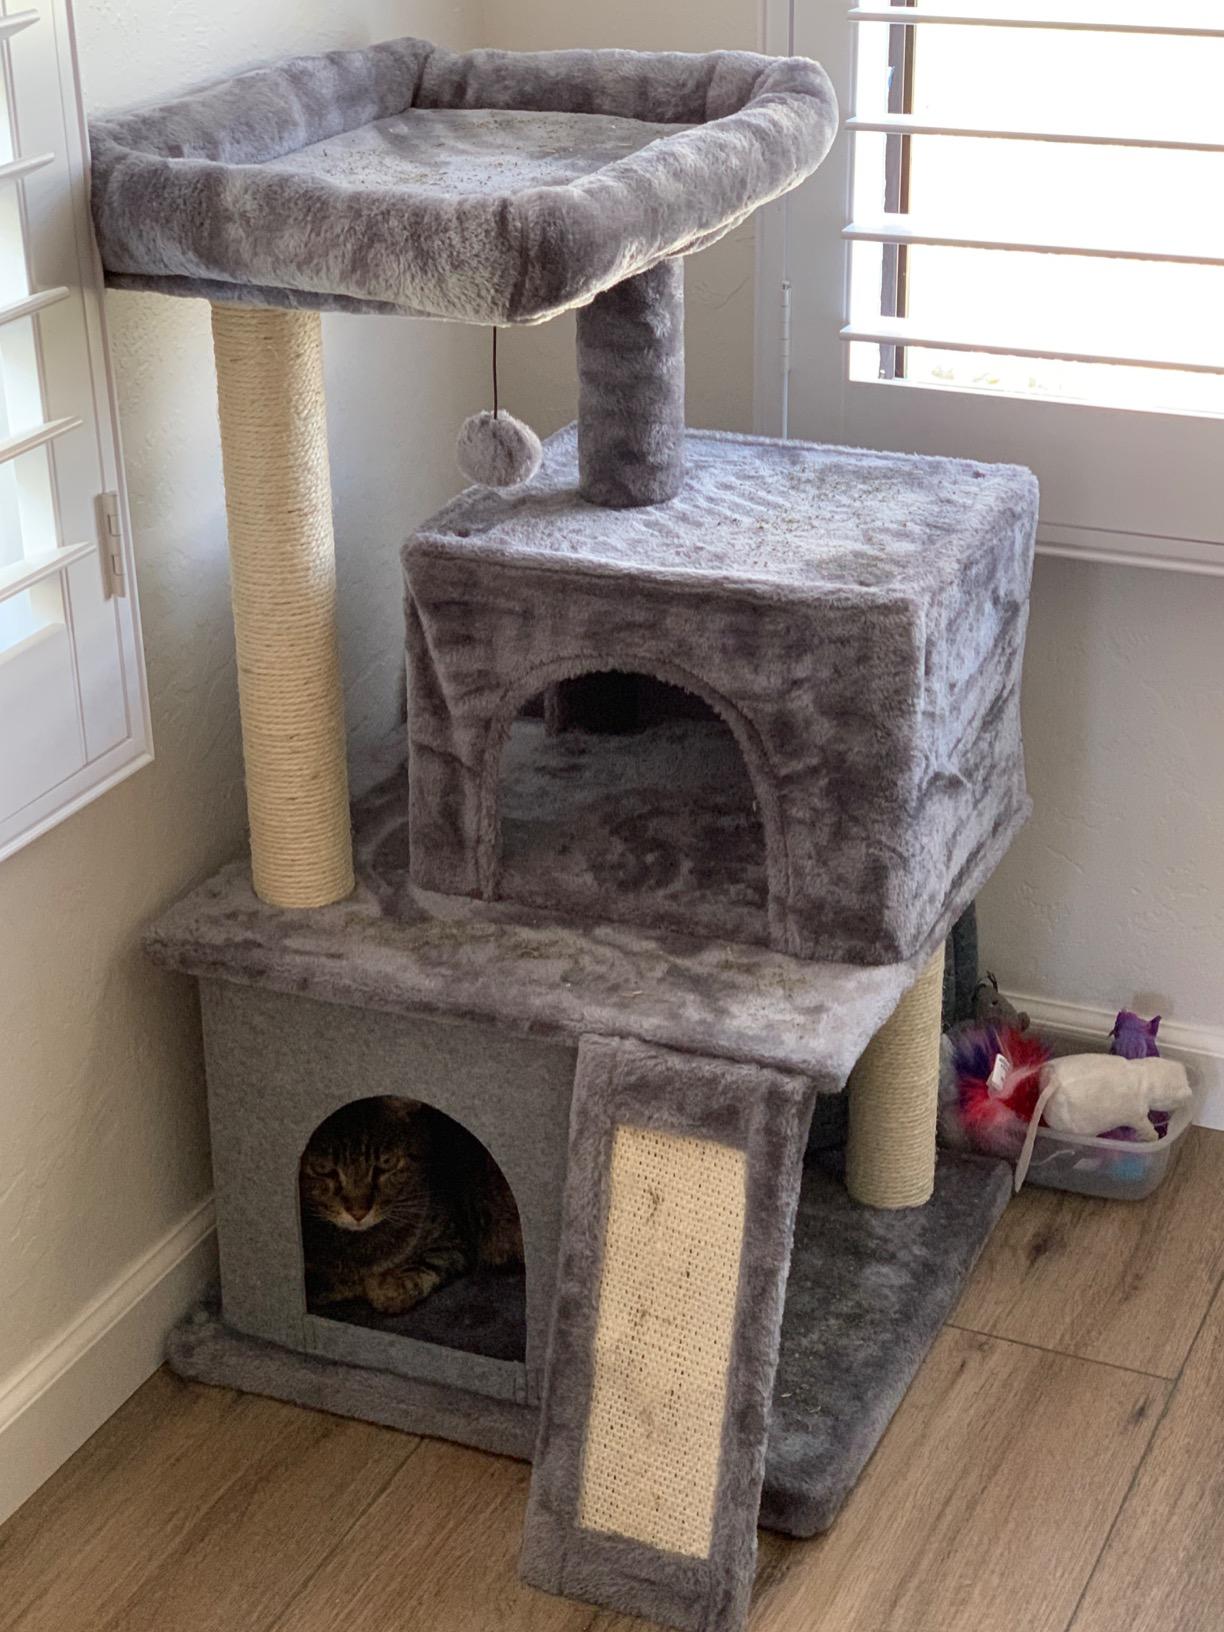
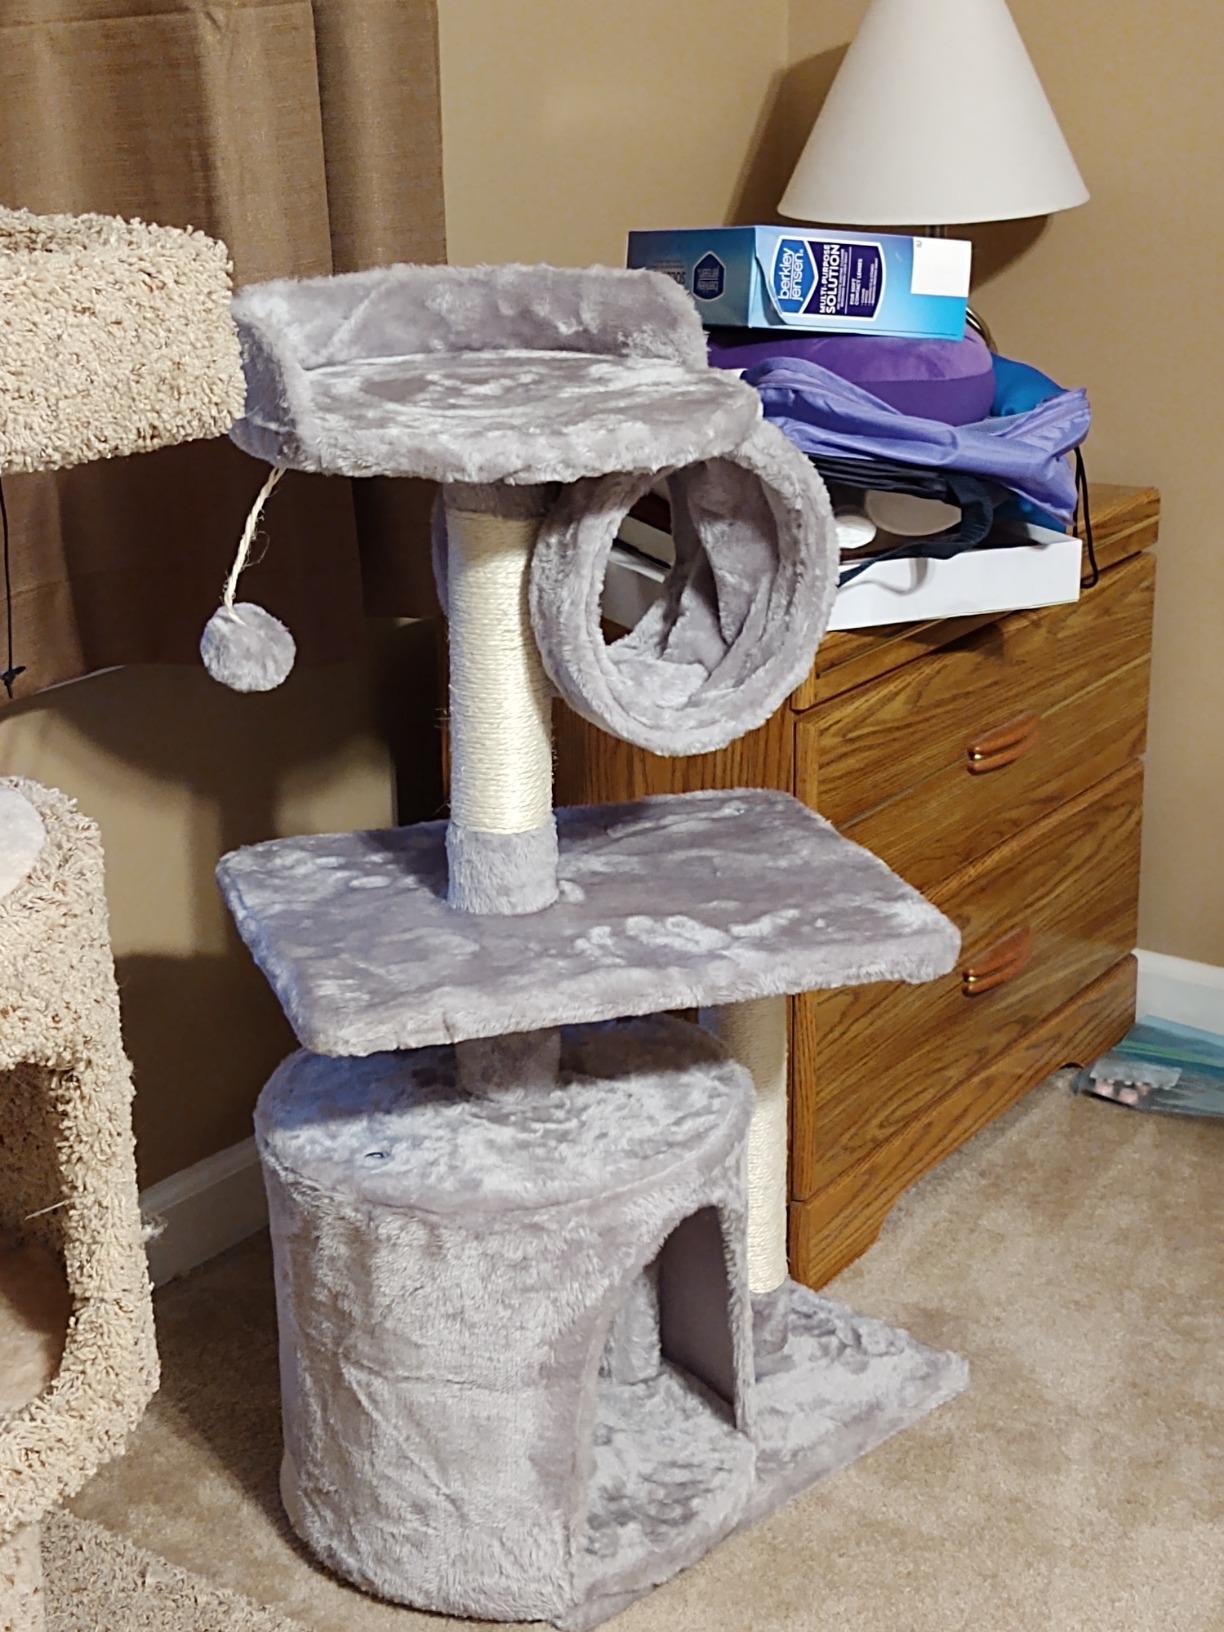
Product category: items_cat tree
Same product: no